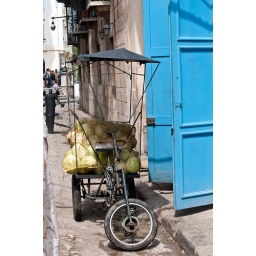
Someone was unloading this into the building by those blue doors.